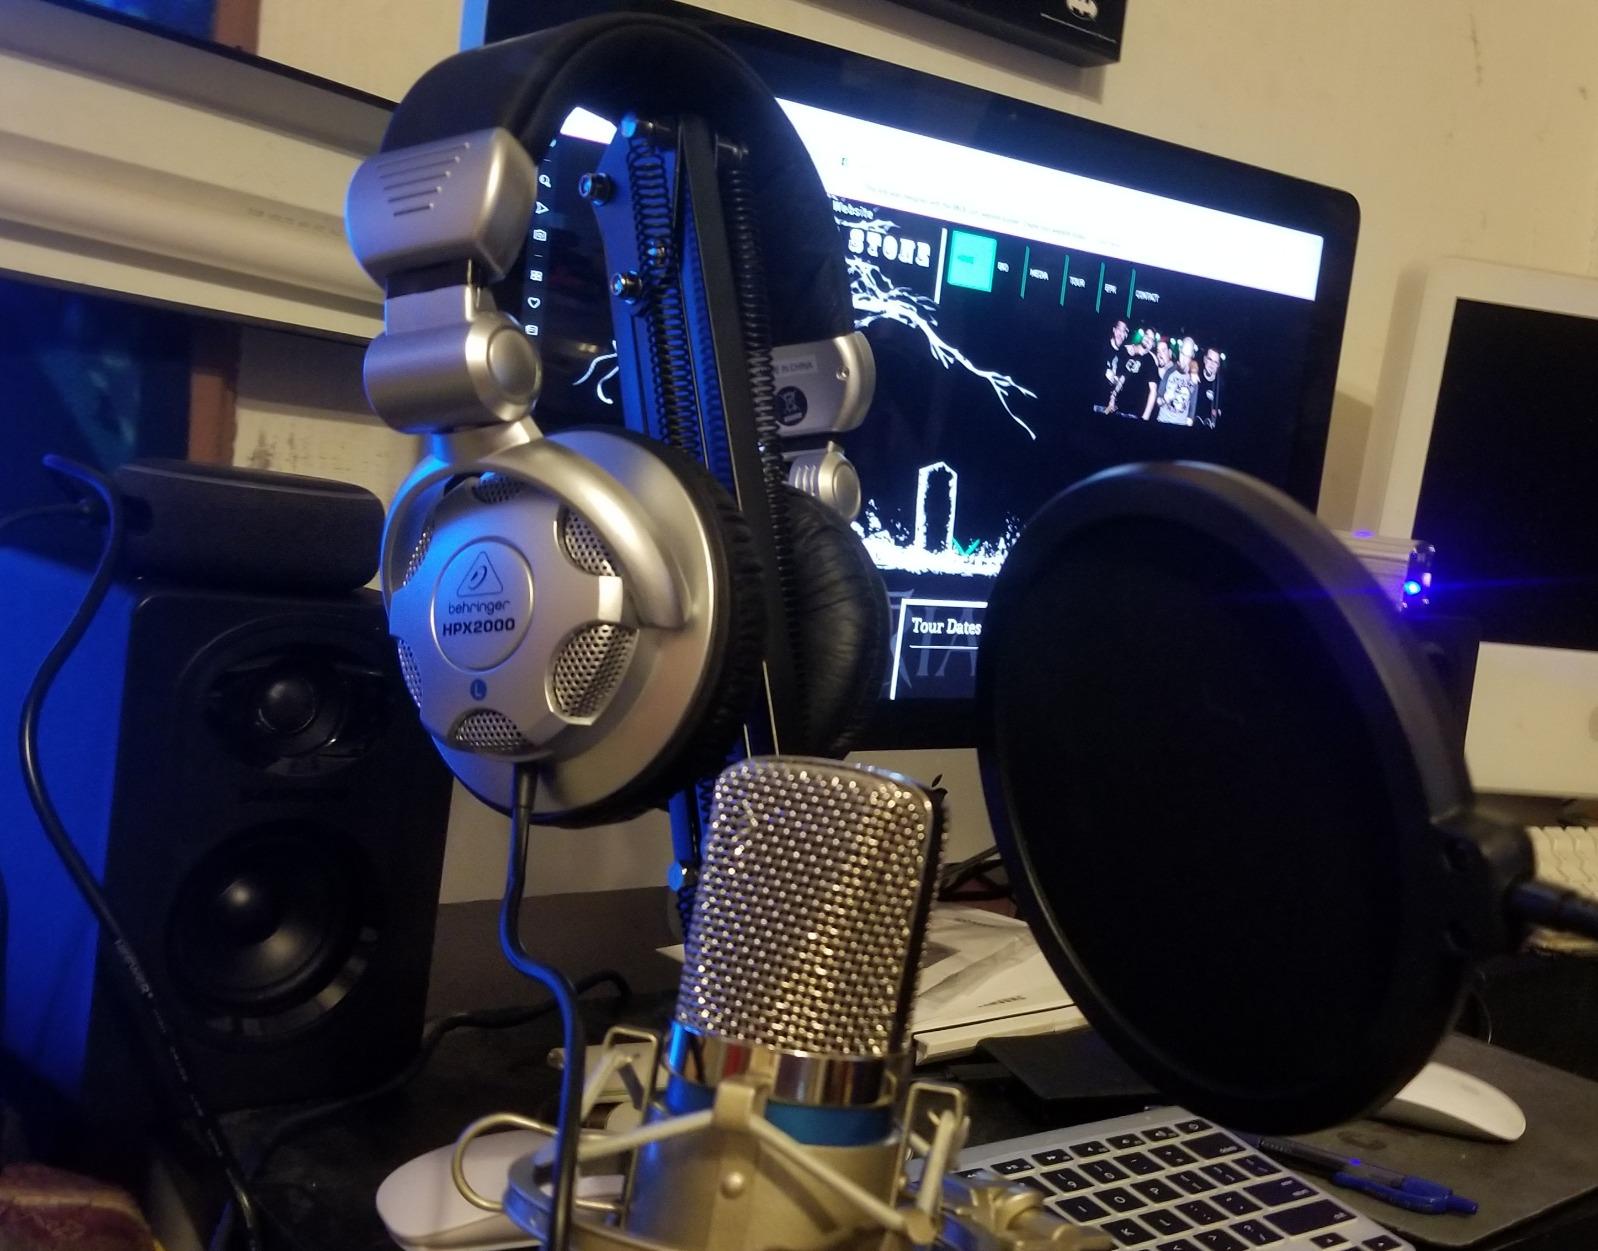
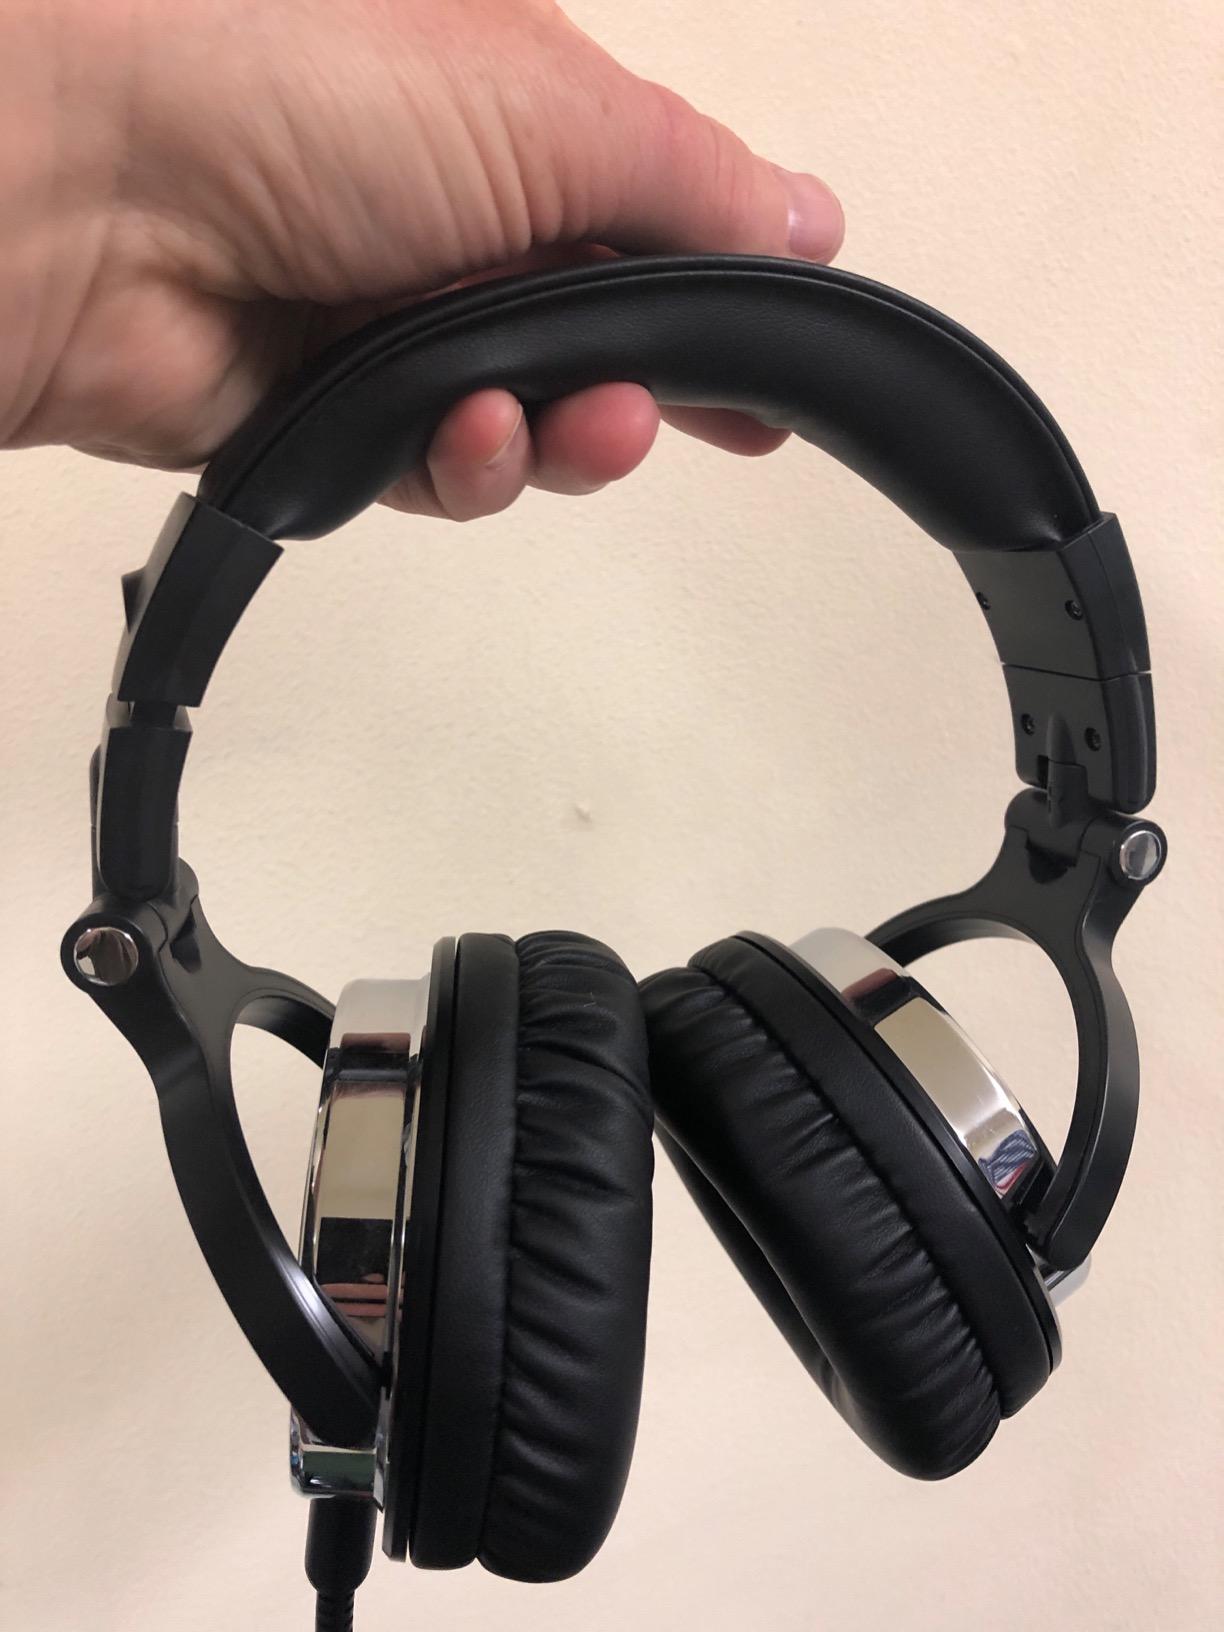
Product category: headphones
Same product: no